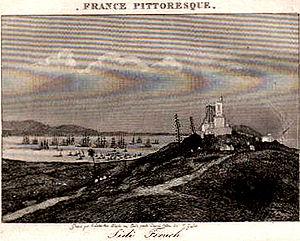
Gravure ancienne, Algérie. ""Sidi Ferruch"". 1835 (extrait de France pittoresque)"
Sidi-Fredj, anciennement Sidi-Ferruch, et aussi Sidi-Ferrudj, Sidi-Ferej, est une presqu'île située à 30 kilomètres à l'ouest de la capitale algérienne, Alger. Elle fait partie de la commune de Staoueli.